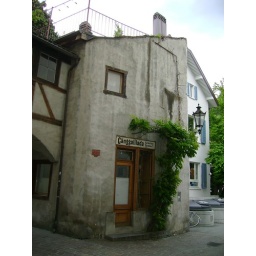
an old green building in Chur